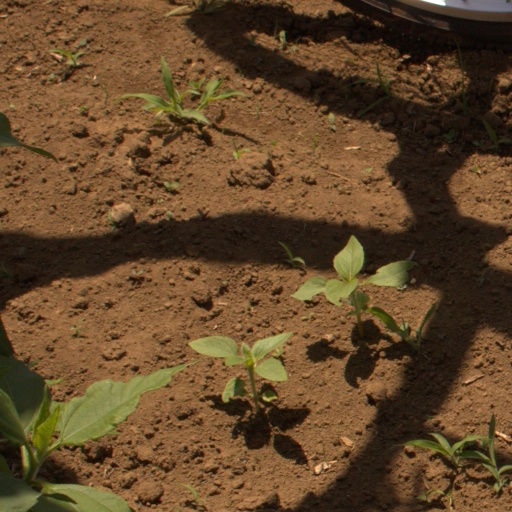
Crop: Jerusalem artichoke